Murder of Estelle Mouzin

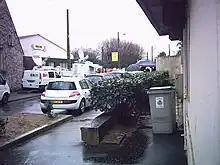
Brie-Comte-Robert, 1 February the investigation received widespread media coverage

Further arrests took place on Thursday 31 January 2008 in the cities of Brie-Comte-Robert and Lognes (Seine-et-Marne). The Royal Wok restaurant in Brie-Comte-Robert was searched, after suspicion that human remains might be found. On 1 February, this theory proved groundless as only animal remains were uncovered at the restaurant.